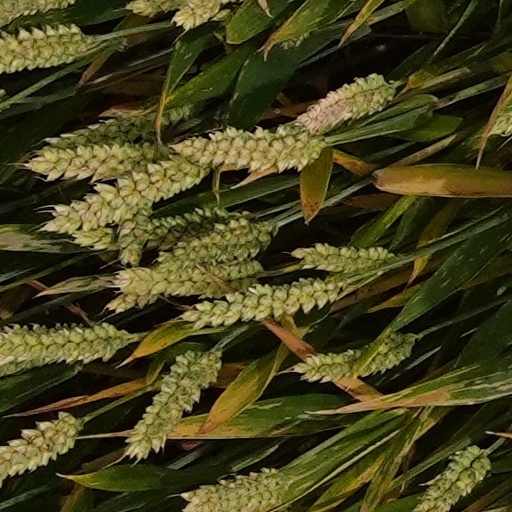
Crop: wheat